JTG

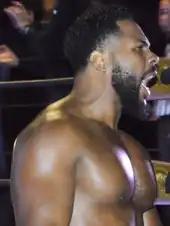
JTG in 2016

In June 2014, JTG and tag team partner Shad Gaspard began taking bookings as Crime Time, changing the spelling of their name in order to avoid a lawsuit from WWE. On August 23, 2014, for Warriors of Wrestling, Crime Time and The Blue Meanie were defeated by Chachi, Verna and J-George. This was JTG's first match since leaving WWE. He appeared at wrestling events by himself or with Gaspard as part of Crime Time in the United States, Canada, and the United Kingdom. In 2017, he wrestled for Joey Ryan's California Bar Wrestling promotion in matches alone and alongside Gaspard. In 2019, he wrestled a tag match with Shad at a Game Changer Wrestling/Suburban Fight Pro event, and in a battle royal at Joey Janela's Spring Break 3.